Rainbow Motorcycle Club

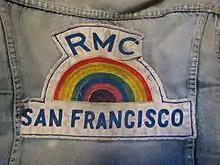
Rainbow Motorcycle Club patch, or "colors," as worn by members.

The Rainbow Motorcycle Club (sometimes abbreviated as the Rainbow MC or RMC) is a gay men's motorcycle club based in San Francisco, California. The club was founded in San Francisco in 1971 by Ron Johnson, Mario Pirami and Paul Denino.